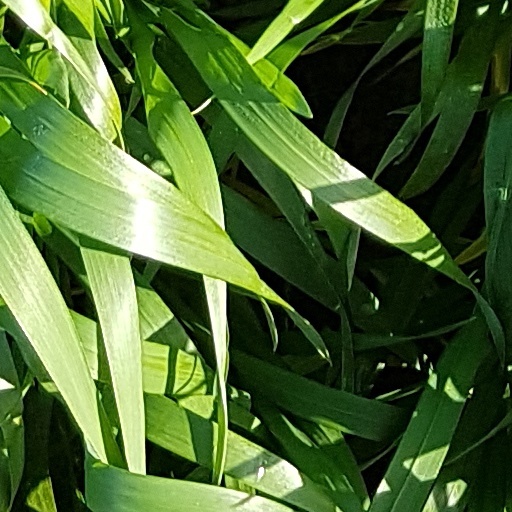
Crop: wheat